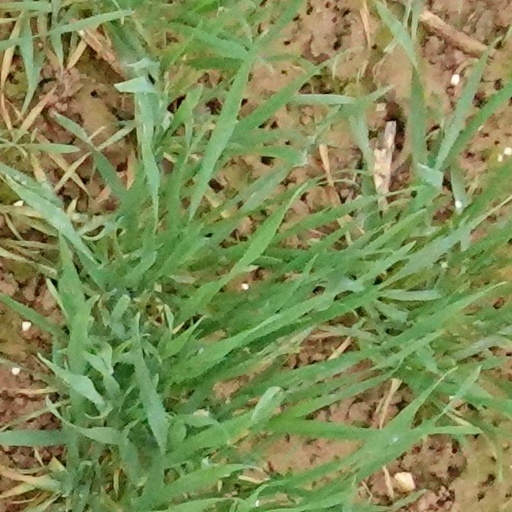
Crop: wheat